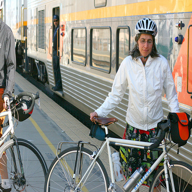
Vehicle type: Trains